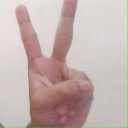
अक्षर: क